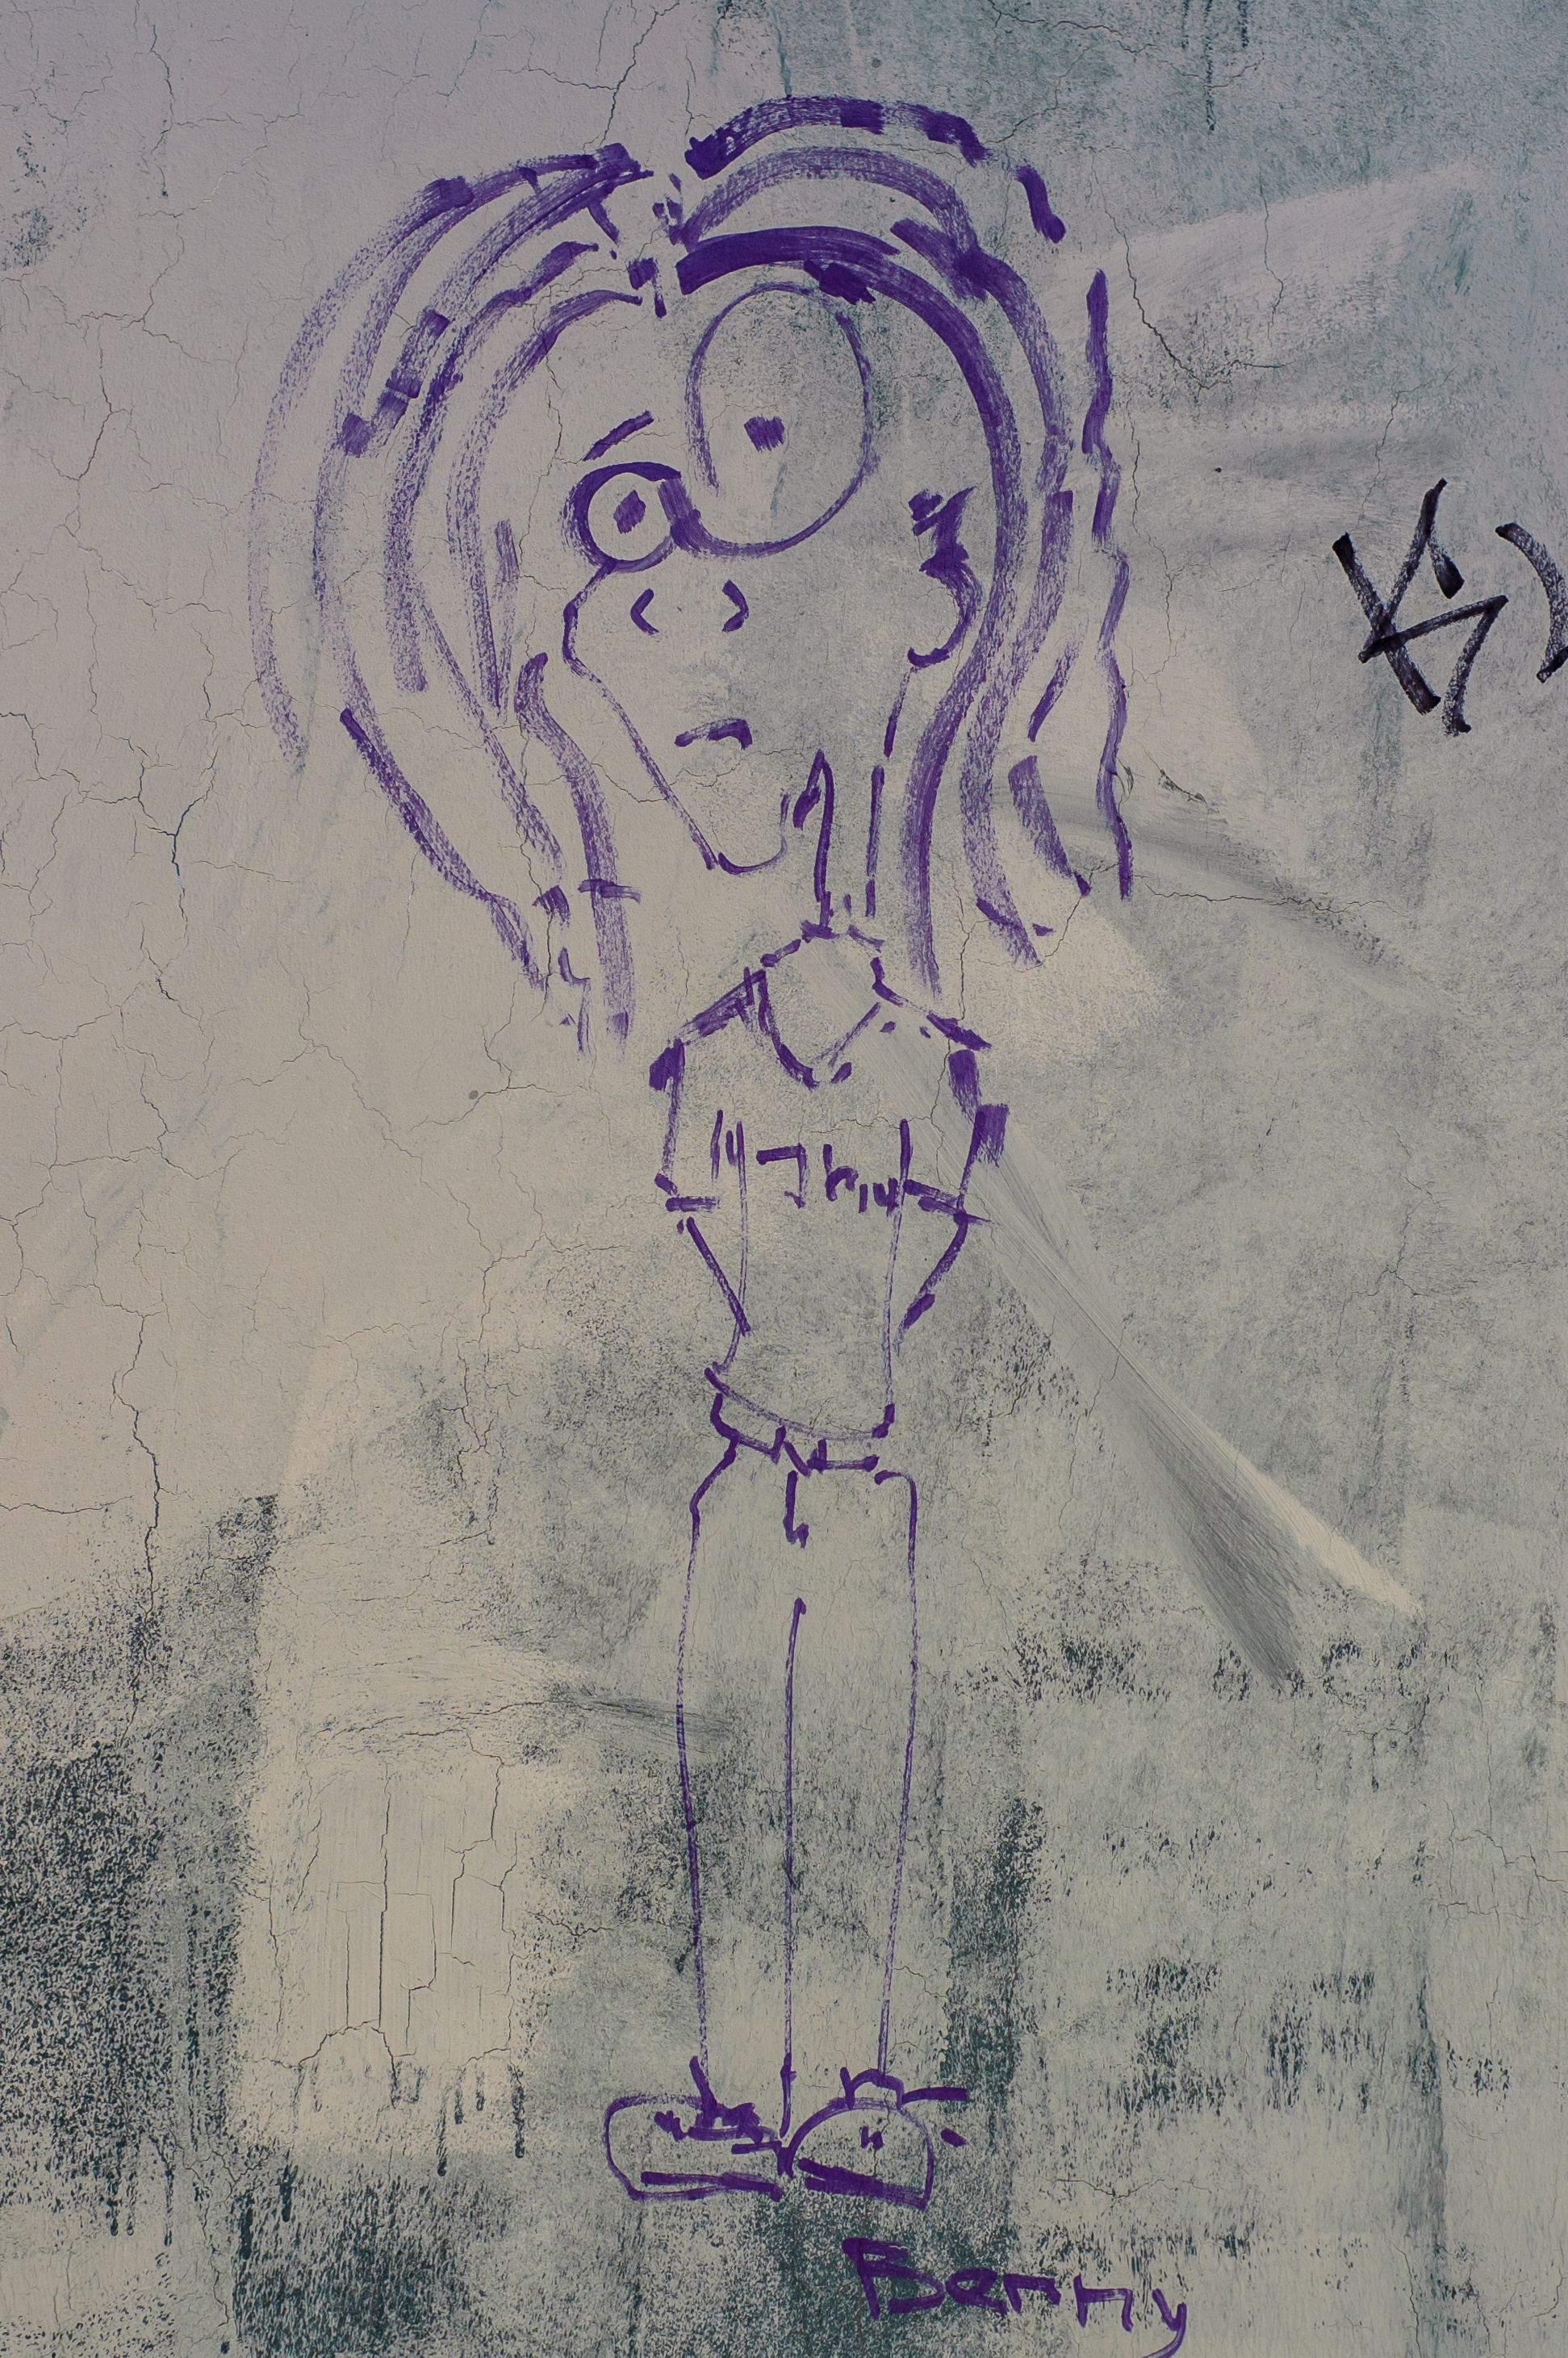
images, nose, eyebrow, jaw, gesture, font, art, painting, drawing, No expression, illustration, visual arts, ink, handwriting, fictional character, paper, monochrome, line art, pattern, magenta, self portrait, sketch, child art, artwork, writing, figure drawing, graphic design, circle, paint, paper product, symmetry, coloring book